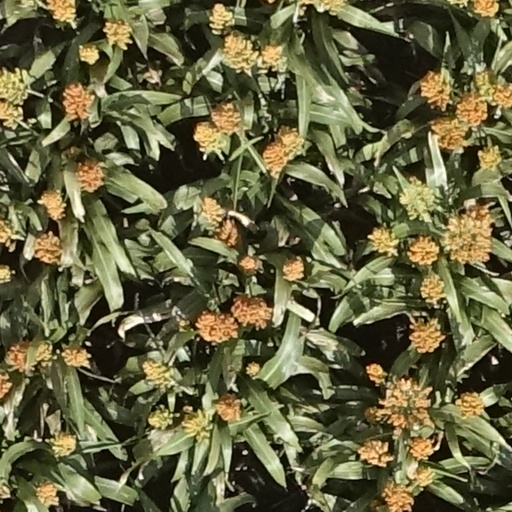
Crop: sorghum